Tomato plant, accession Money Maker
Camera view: horizontal (90 deg, fisheye); turntable rotation: 120 degrees
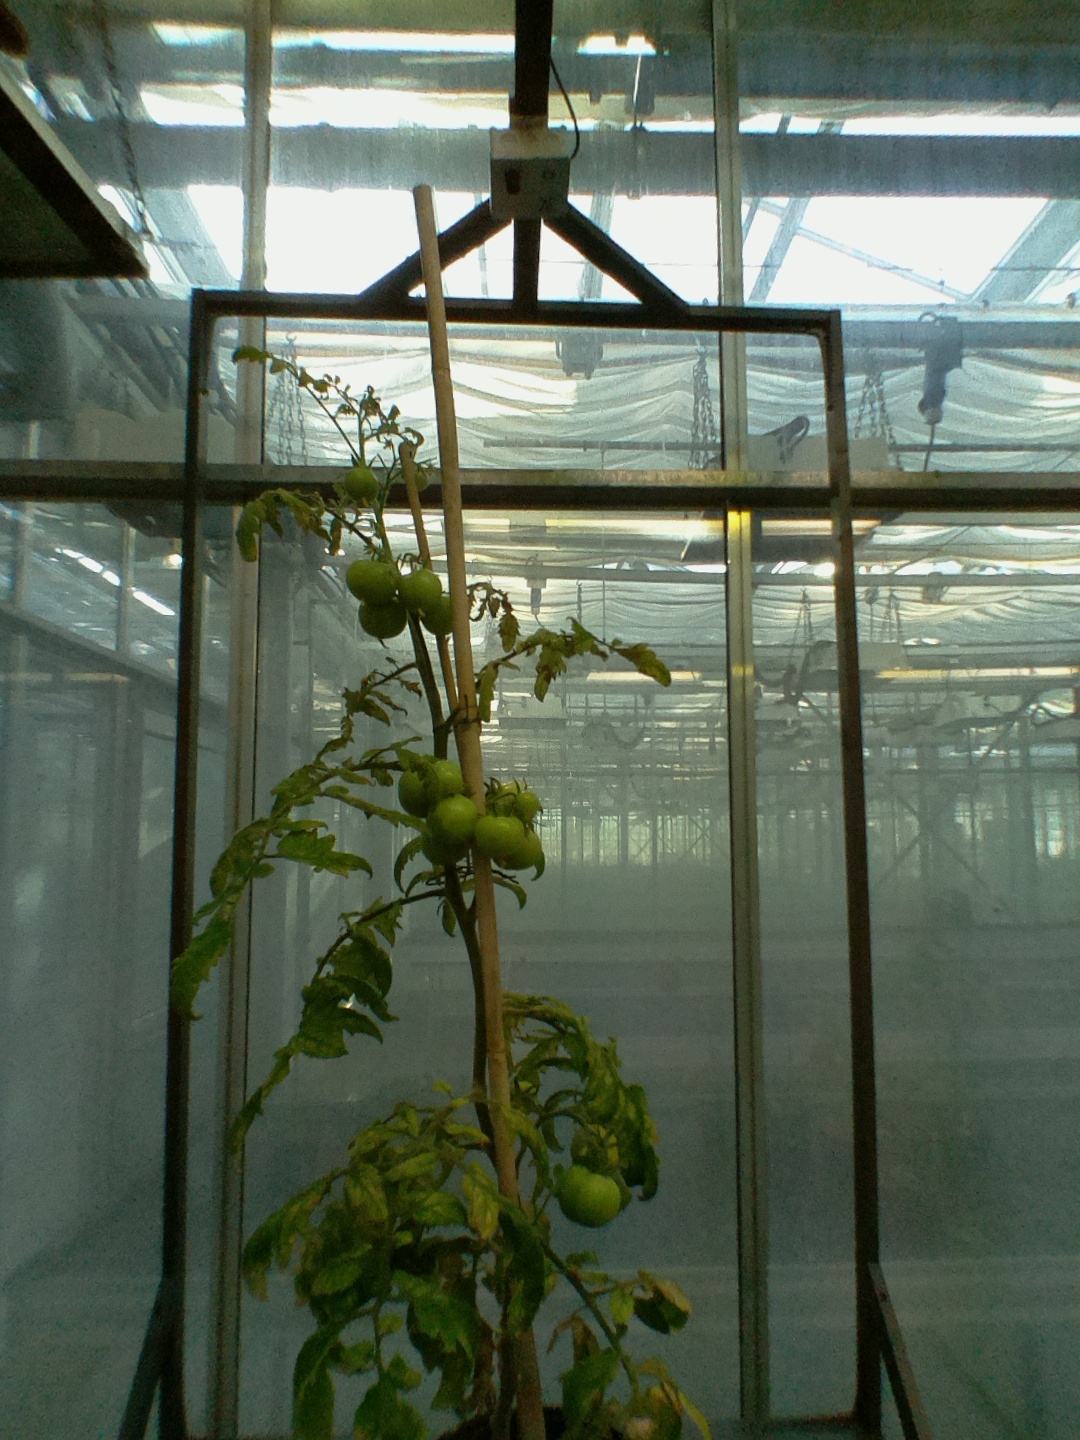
BBCH growth stage 78: 80% -90% of final fruit size